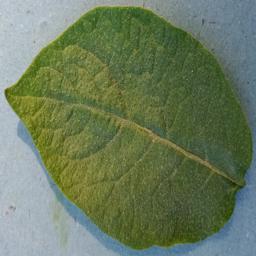
Etiqueta: Sana